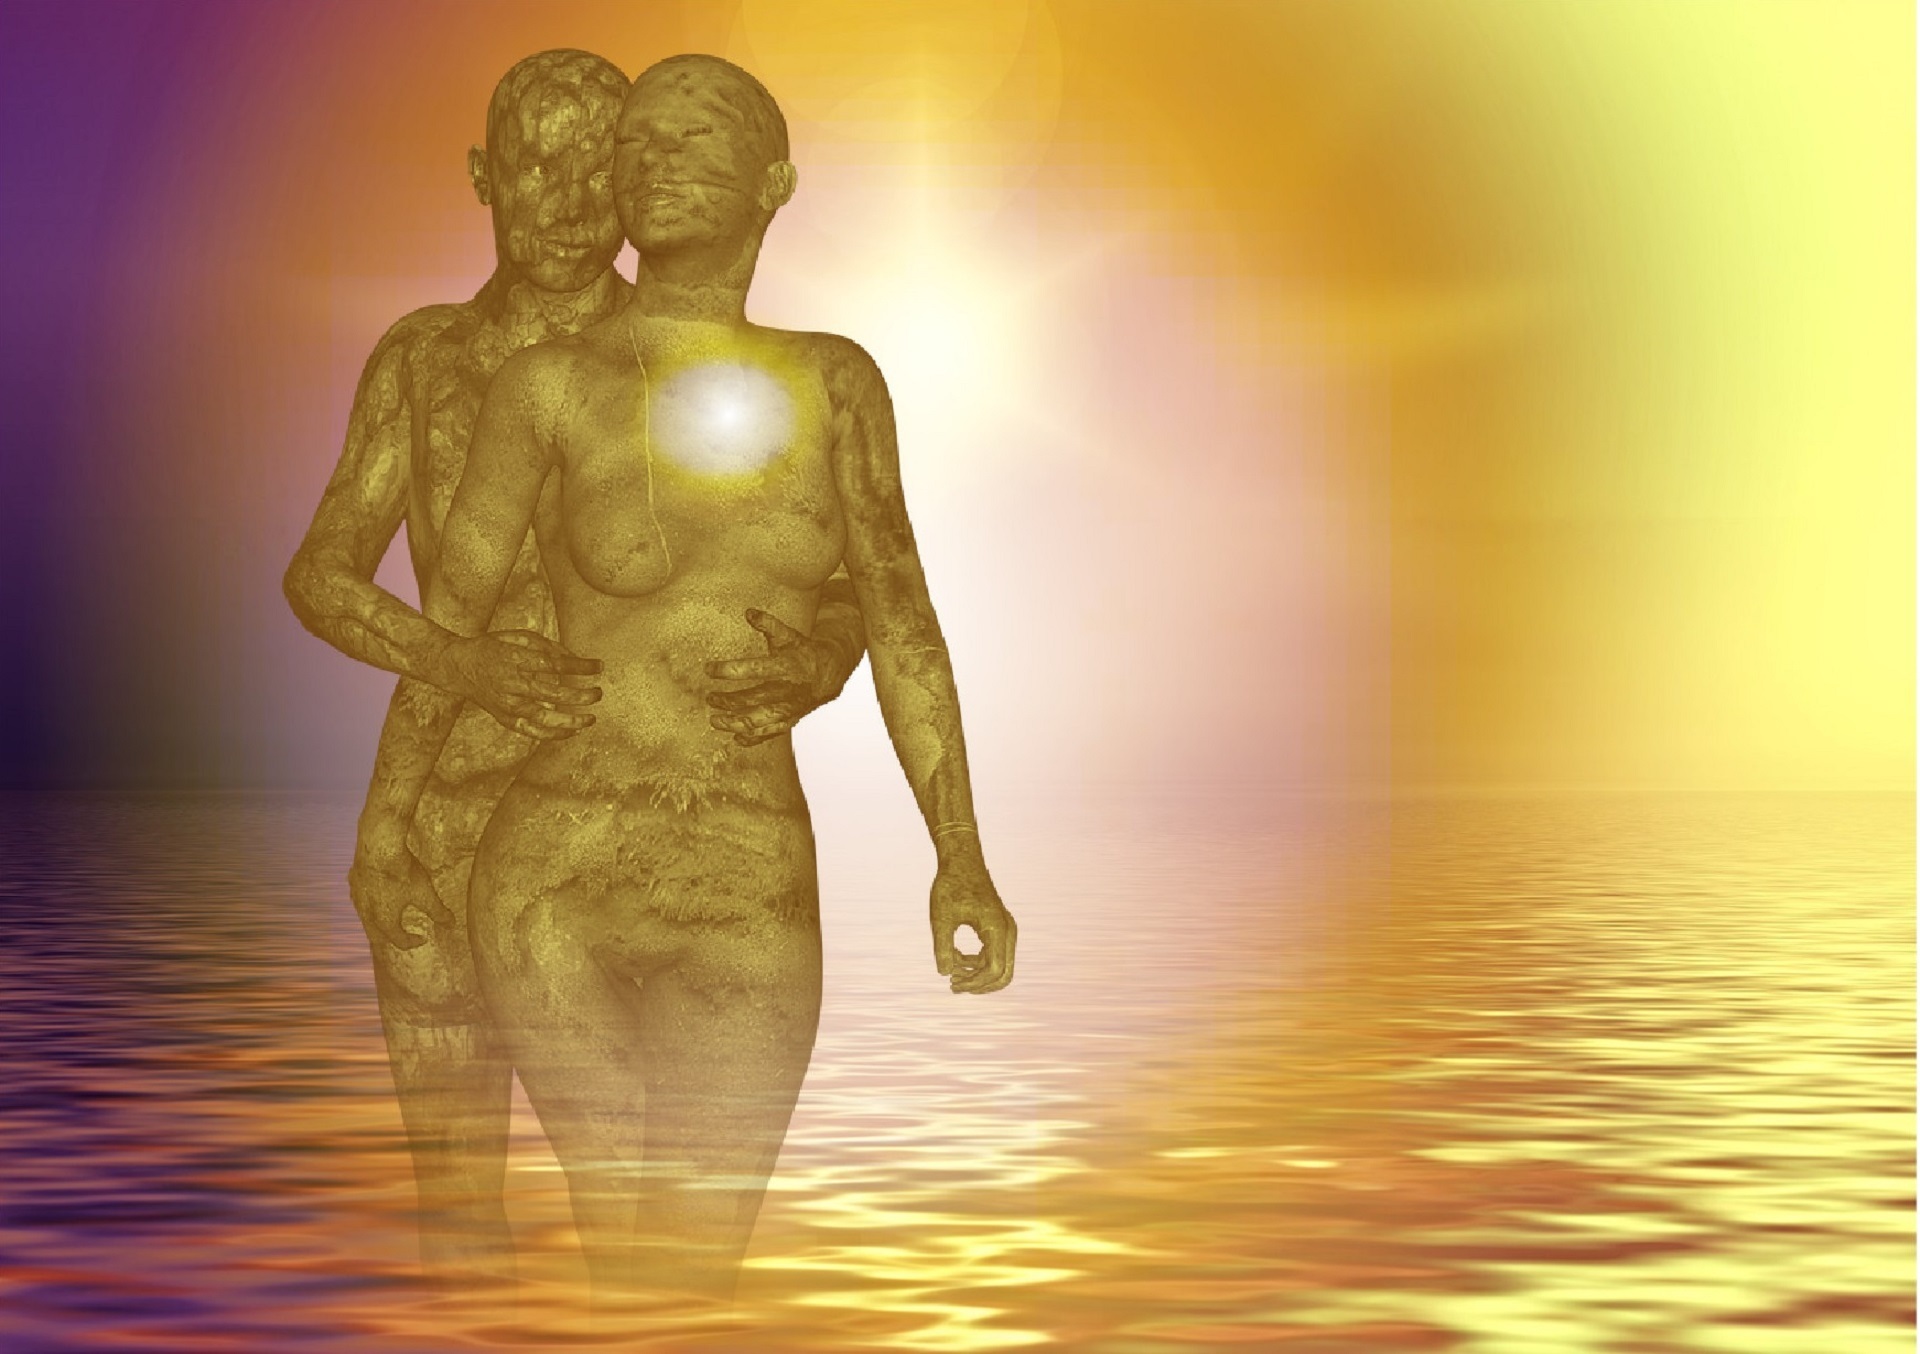
man, water, light, woman, statue, romance, romantic, blue, yellow, gold, pair, mood, feelings, tenderness, computer wallpaper